Joachim Gutkeled

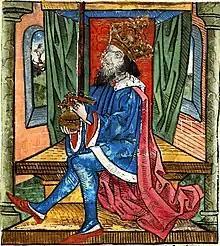
Ladislaus IV, as depicted in 15th-century "Chronica Hungarorum"

Joachim participated in private initiative Hungarian incursions into Austria and Moravia in February 1273, along with Denis Péc, Matthew Csák, Ivan Kőszegi, and his distant relative Amadeus Gutkeled. They marched into Fürstenfeld and besieged it, plundering and destroying the surrounding lands. In retaliation for the raids, Ottokar's troops invaded the borderlands of Hungary in April 1273. The Bohemian army captured Győr and Szombathely, plundering the western counties. Taking advantage of the situation, Queen Elizabeth attempted to recover her former influence and expelled Joachim Gutkeled and Nicholas Geregye from the government. Joachim was replaced as Master of the treasury by the queen's partisan Stephen Rátót around May 1373. However, the barons of the realm have temporarily made peace and installed a "national unity government" around June to successfully suppress the enemy. The queen's efforts failed and Joachim Gutkeled was re-installed as Master of the treasury. Beside his restored position of "ispán" of Pilis County, he also became head of Pozsony County. Joachim Gutkeled led a united army of powerful barons against Ottokar, which besieged Győr. He recaptured the two aforementioned forts – Győr and Szombathely – two months later, while Denis Péc fought with a Bohemian rearguard near Győr in August. Henry Kőszegi defeated the Bohemian army at Laa in August. In a second wave, Ottokar's army recaptured Győr and seized many fortresses, including Sopron in the autumn. The cooperation of baronial parties lasted only a few months. Joachim participated in the successful attack at Nagyszombat (today Trnava, Slovakia), where the town was recovered. Alongside Denis Péc and Egidius Monoszló, who returned to Hungary from exile, Joachim Gutkeled defeated a Moravian army at the walls of Detrekő Castle (today ruins near Plavecké Podhradie, Slovakia) in October, which fort was unsuccessfully besieged by Ottokar's troops. Nevertheless, large-scale territories and counties remained under the suzerainty of Ottokar and the war had been brought to an end without truce of peace treaty. Around October 1273, the Kőszegi–Gutkeled–Geregye baronial group took control over the country, ousting the Csák kindred. Abolishing the balance of power between the two rivaling groups, Henry Kőszegi and Joachim Gutkeled expelled several members of the royal council and established a homogeneous "party government" in late 1273, as Szűcs called in his monograph. For instance, the brothers of Joachim also elevated into high positions.